Bussy-le-Château

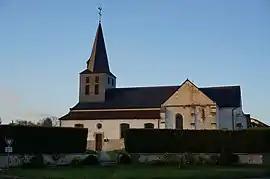
Église Saint-Hilaire in Bussy-le-Château

Bussy-le-Château is a commune in the Marne department in the Grand Est region of Northeastern France.